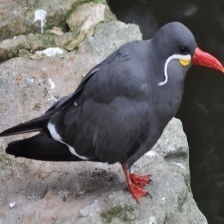
Species: INCA TERN
Scientific name: LAROSTERNA INCA